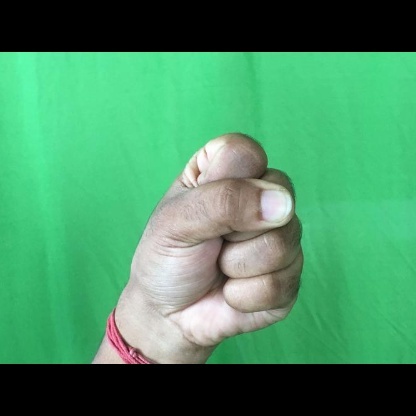
Mudra: Mushti